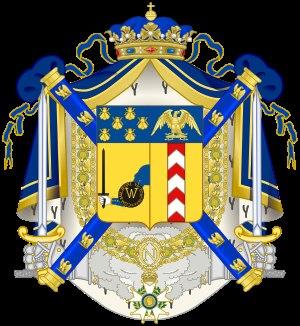
Connétable était une haute dignité de nombreux royaumes médiévaux. Selon les pays son rôle était généralement de commander l’armée et de régler les problèmes entre chevaliers ou nobles, via un tribunal spécial, comme la Court of Chivalry anglaise ou la juridiction du point d'honneur française. Parfois, il avait aussi un pouvoir de police. Le connétable était secondé par un ou plusieurs maréchaux.